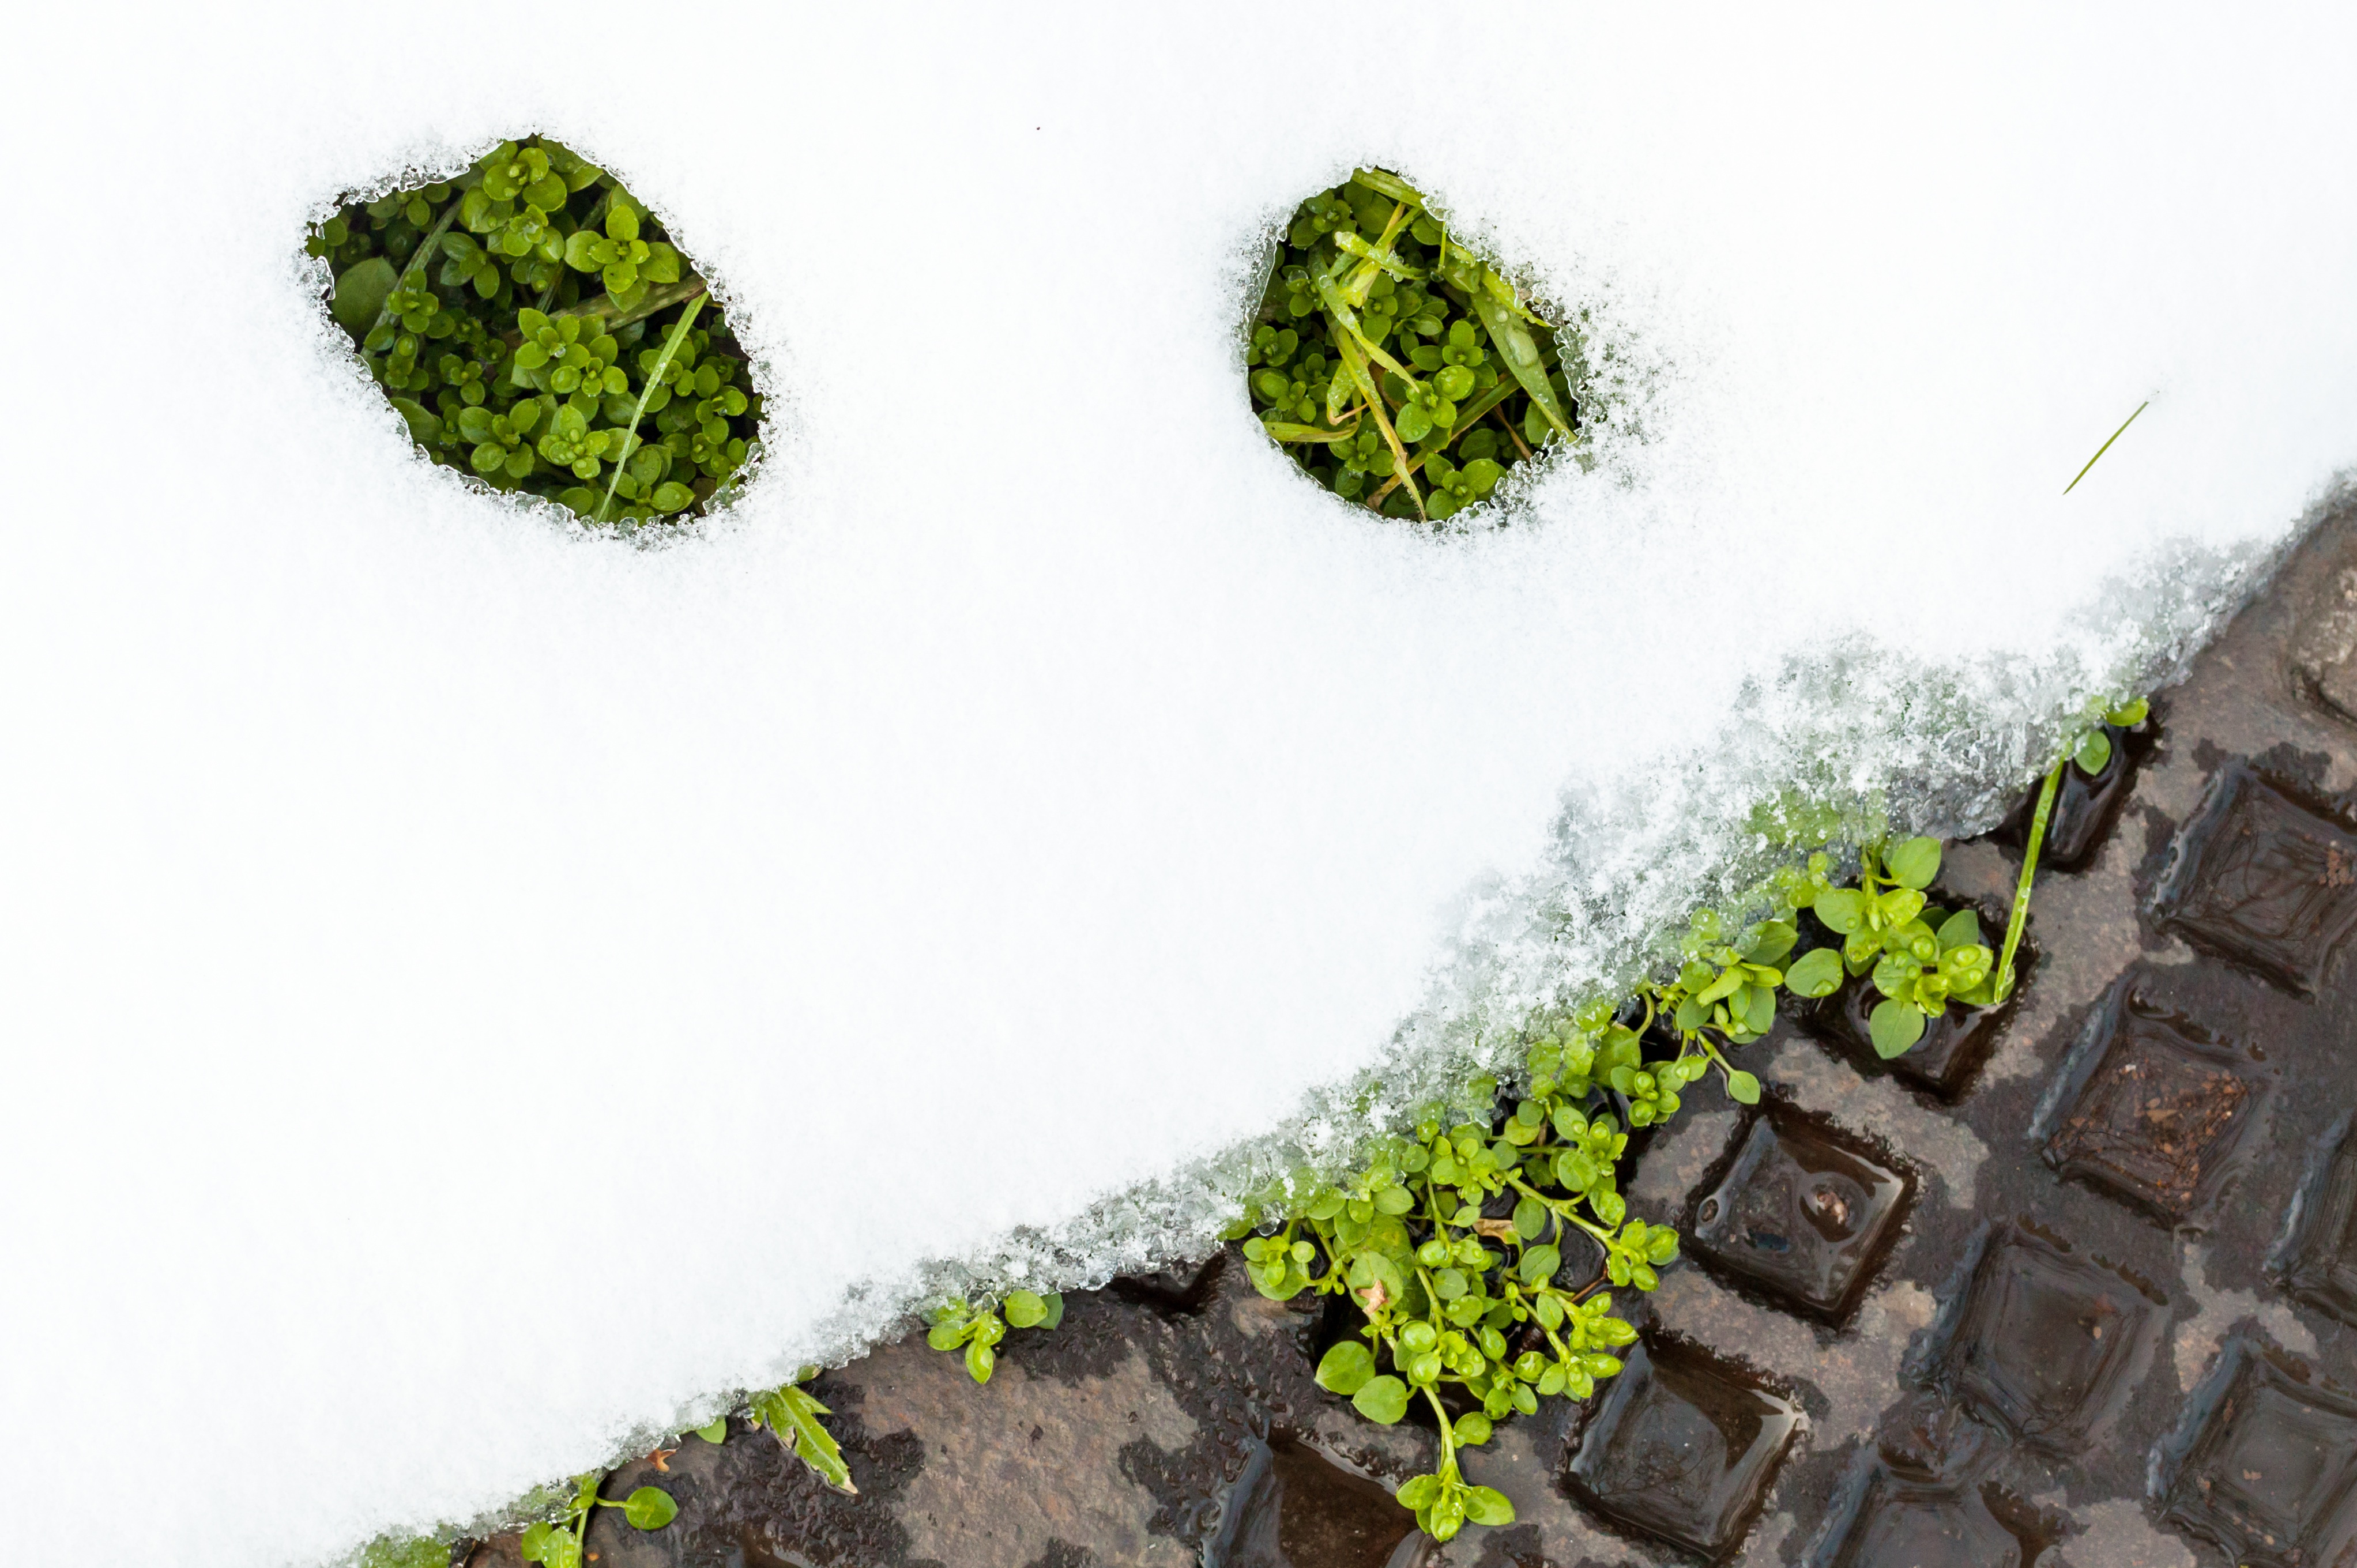
grass, plant, leaf, flower, wall, green, produce, soil, flora, algae, shrub